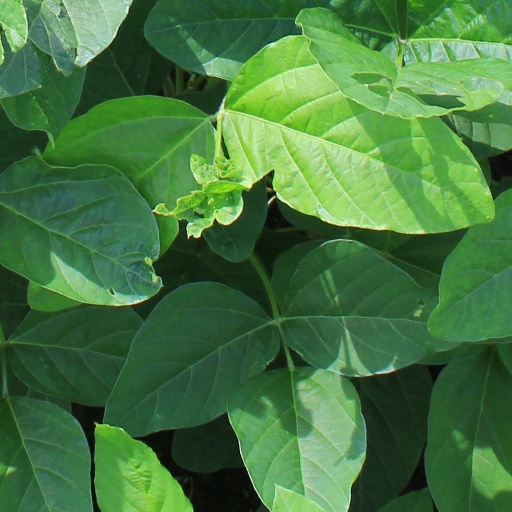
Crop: soybean